Rail transport in India

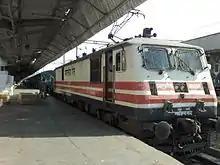
A WAP-5 electric locomotive reached a speed of and is the fastest operational locomotive

In 1980, the WAP-1 electric locomotives reached a speed of . WAP-5 class locomotives, initially imported from ABB in 1995 and later manufactured at Chittaranjan Locomotive Works in India, reached in trials. The locomotive later set an Indian speed record by hauling a train between Delhi and Agra at a speed of in 2014. In 2018, a modified WAP-5A locomotive reached speeds of in trials. In 2018, Integral Coach Factory in Chennai, rolled out a semi-high-speed EMU train-set, capable of reaching . These trains have eight or sixteen coaches with driver cabins on both ends, which eliminates the time needed for turnaround at the terminal station with faster acceleration and deceleration, enabling the train to travel at a top speed for longer distance. For high-speed rail, the Indian railways will construct bullet train assembly facilities on a public-private participation (PPP) model with Japanese companies setting up manufacturing facilities in India to build the parts for bullet train sets.